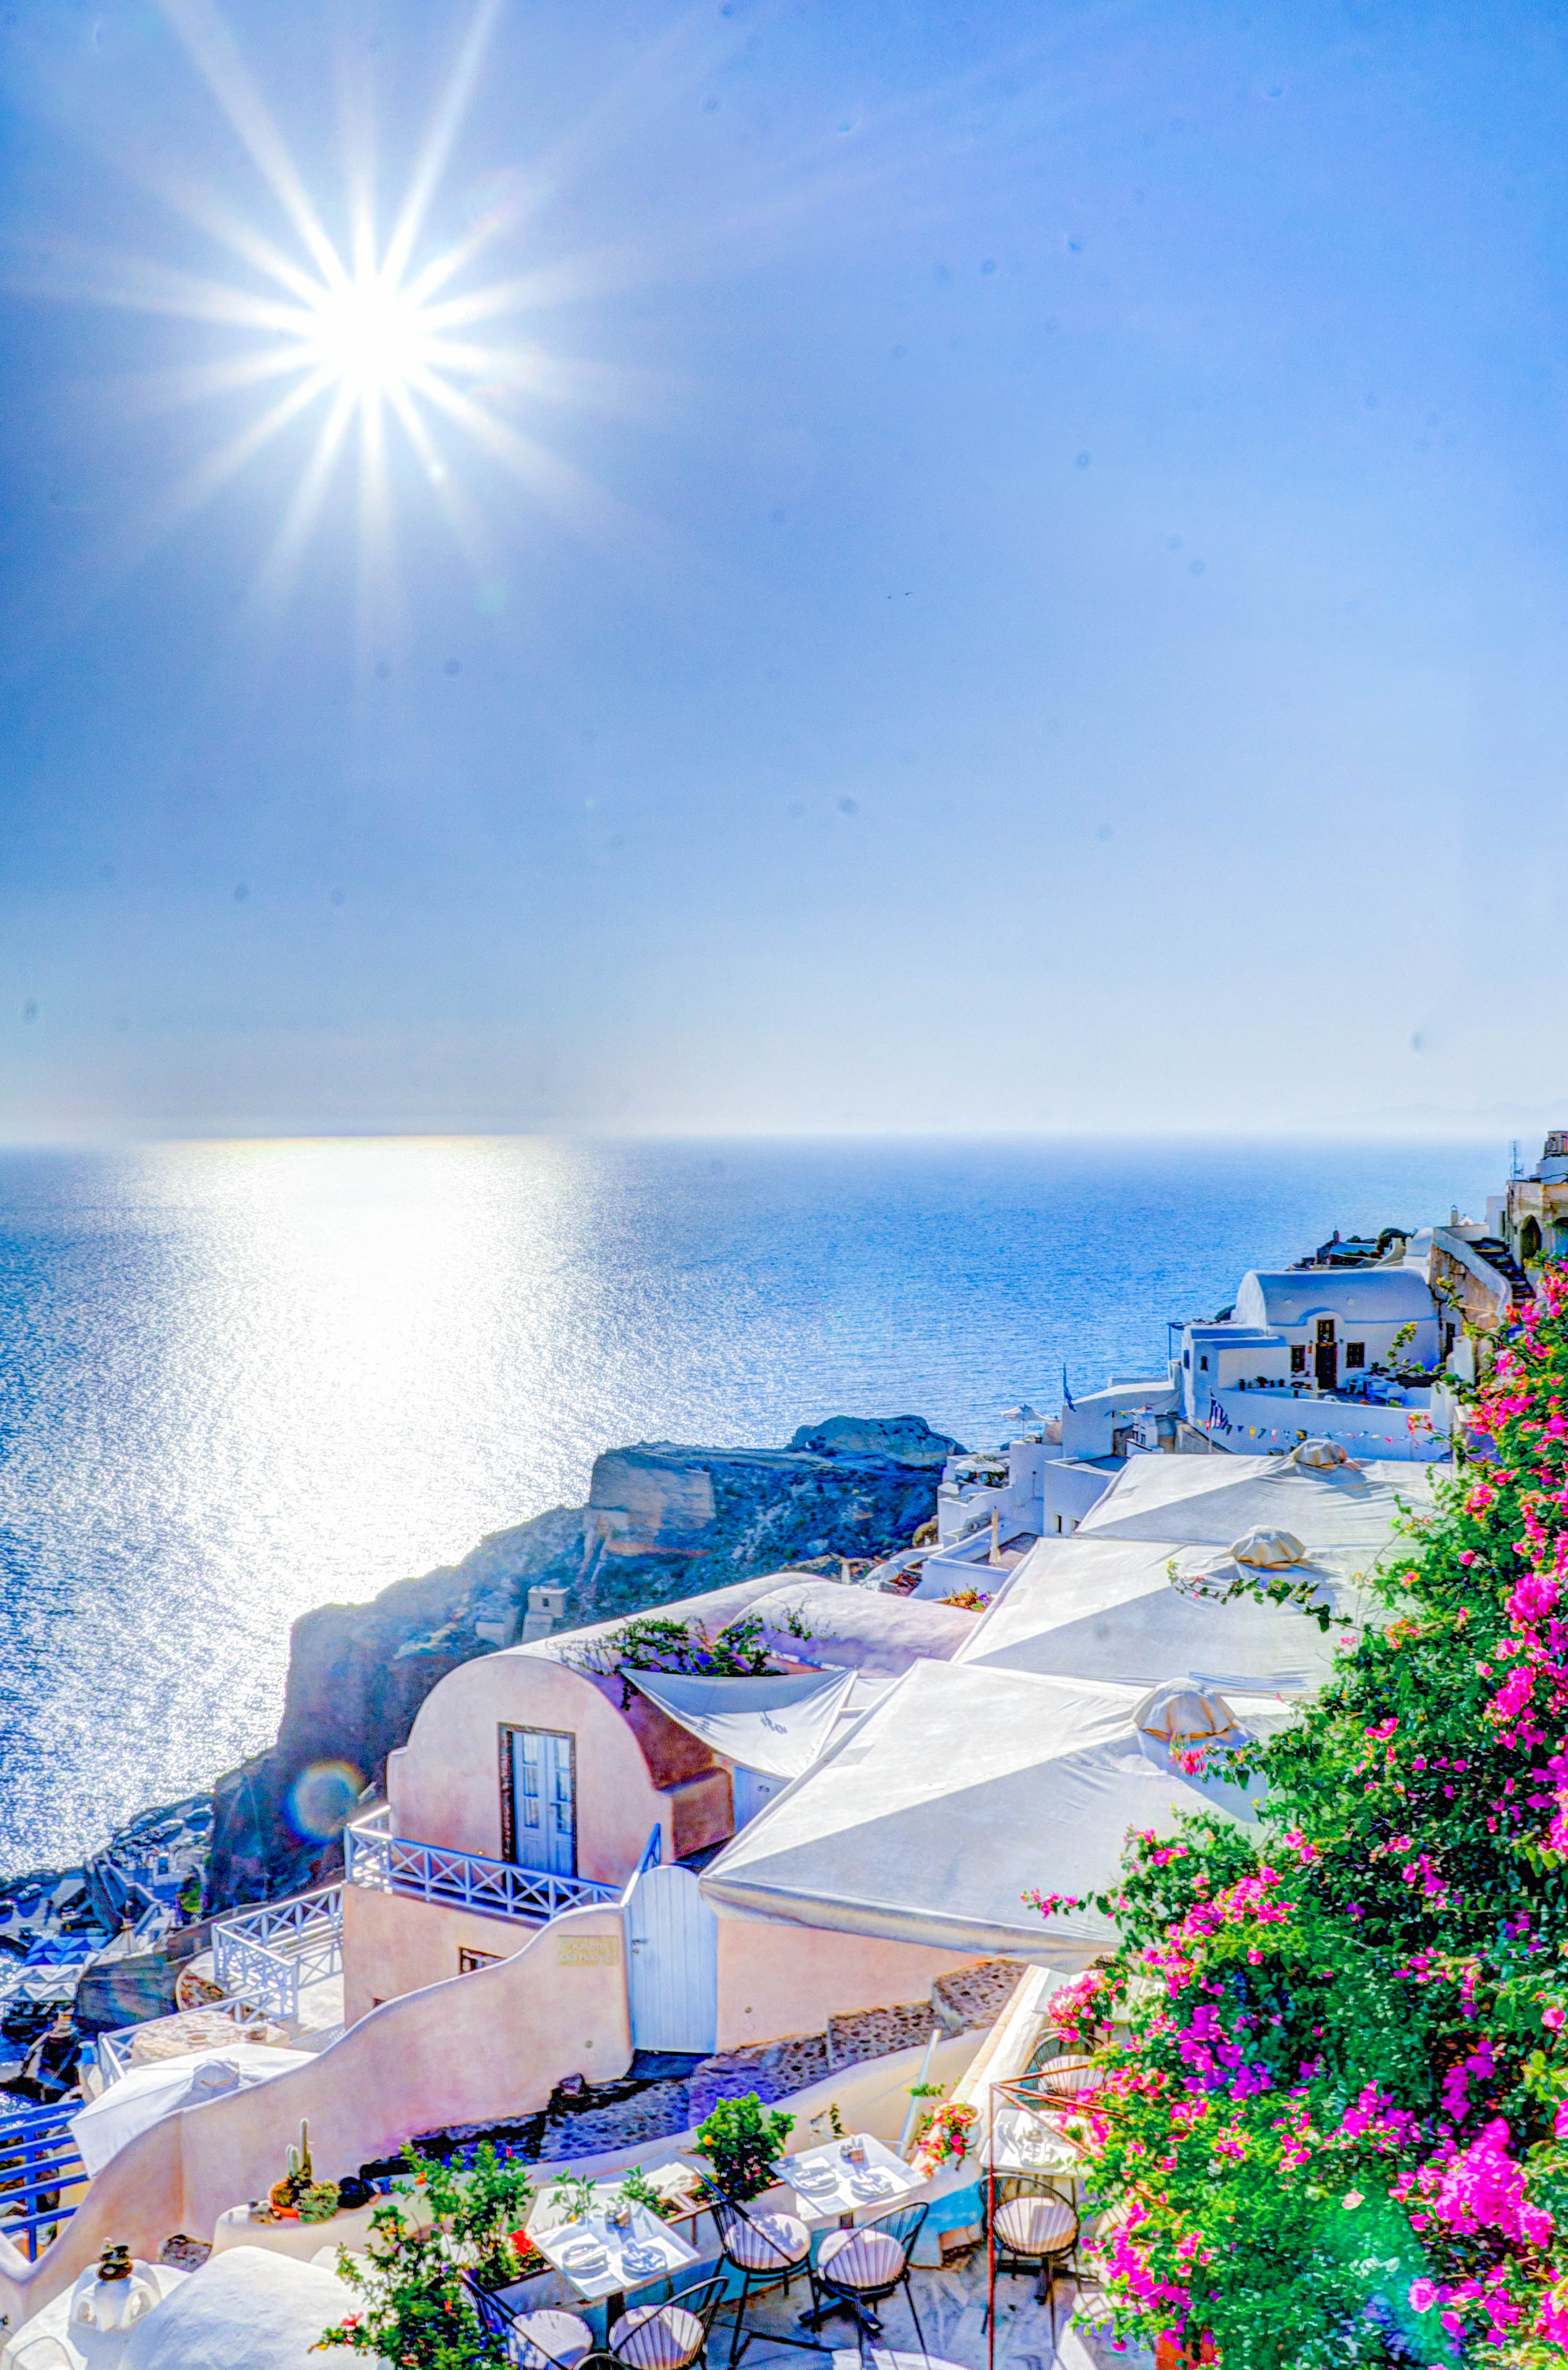
beach, landscape, sea, coast, water, ocean, horizon, architecture, sky, white, sunlight, shore, wave, view, building, panorama, summer, vacation, travel, coastline, europe, greek, mediterranean, scenic, seascape, holiday, bay, island, blue, tourism, body of water, flowers, santorini, greece, beautiful, cyclades, aegean, touristic, oia